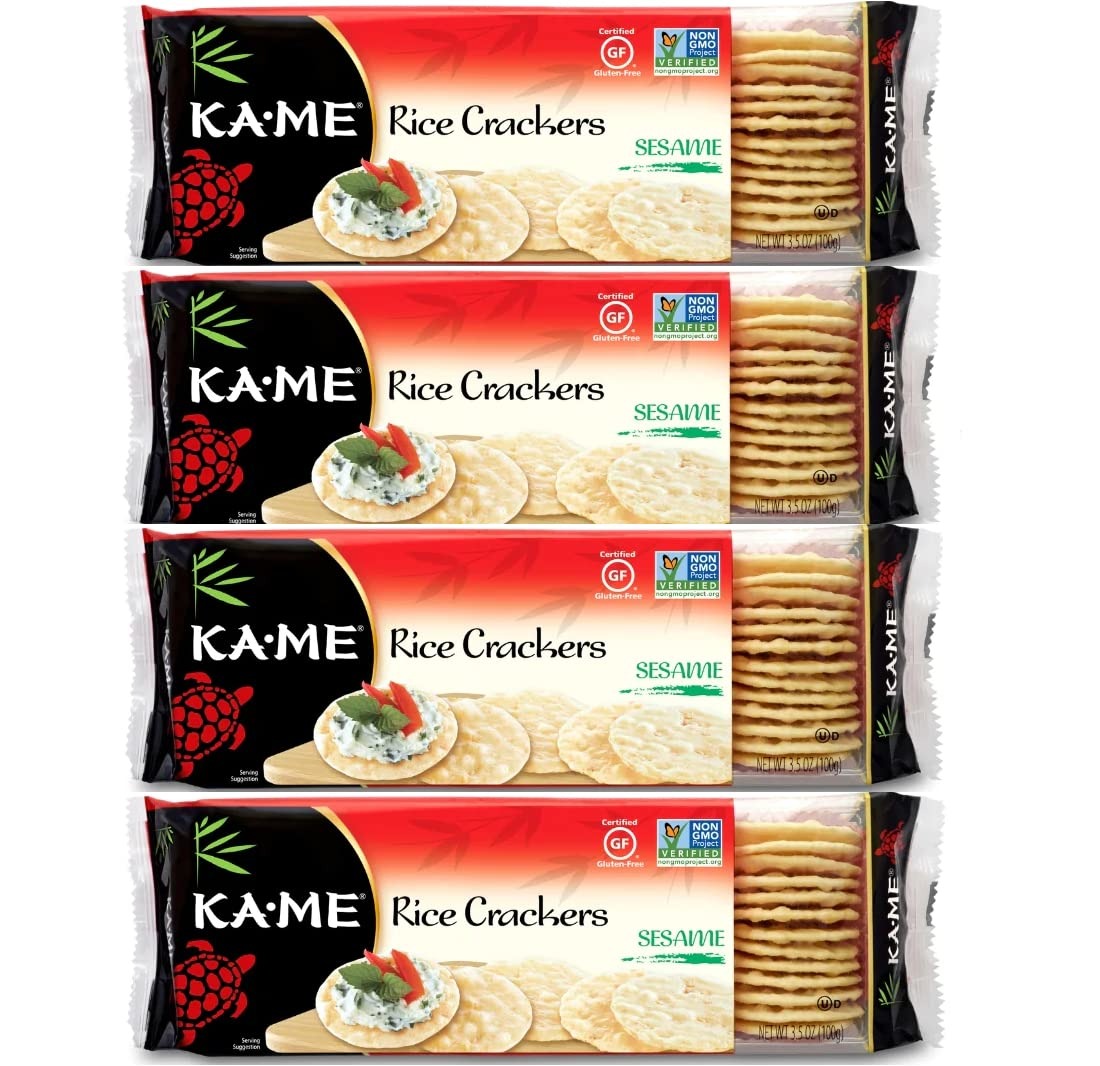
Item Name: KA-ME Sesame Rice Crackers 3.5 oz, Authentic Asian Ingredients, Certified Gluten-Free, No Artificial Flavors/Colors, Non GMO - (4 Pack)
Value: 14.0
Unit: Ounce

Price: 5.99